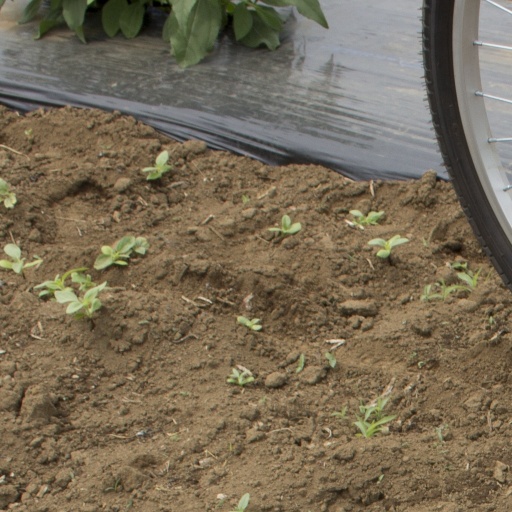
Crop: Jerusalem artichoke